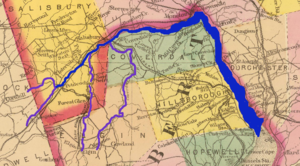
Une mappe de la rivière Petitcodiac et ses alentours, surlignée en bleu foncé. Bleu clair indique ses quatre affluents: la rivière Anagance, la rivière Little, la rivière North, et la rivière Pollett.